Buddhist logico-epistemology

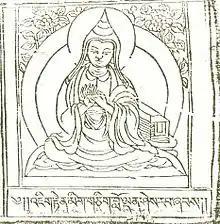
Ngok Loden Sherab

Bhāvaviveka (c. 500 – c. 578) appears to be the first Buddhist logician to employ the "formal syllogism" (Wylie: "sbyor ba'i tshig"; Sanskrit: "prayoga-vākya") in expounding the Mādhyamaka view, which he employed to considerable effect in his commentary to Nagarjuna's "Mūlamadhyamakakārikā" entitled the "Prajñāpradīpa". To develop his arguments for emptiness, Bhāvaviveka drew on the work of Dignāga which put forth a new way of presenting logical arguments.